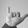
ASL letter: Y